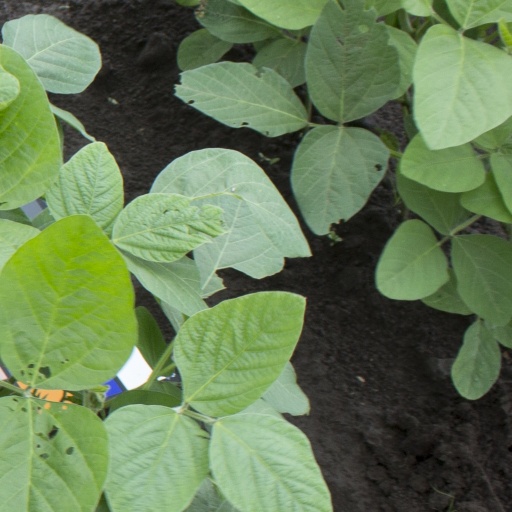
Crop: soybean